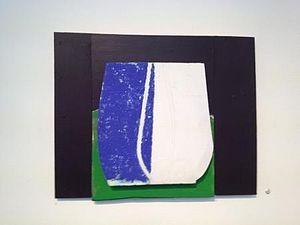
relief sur planchettes de contreplaqué
Daniel Pandini, né le 8 mars 1938 à Paris et décédé le 6 mars 2013 à Montreuil, est un artiste-peintre français.